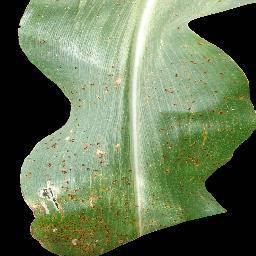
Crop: corn
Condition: (maize)_common_rust